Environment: real
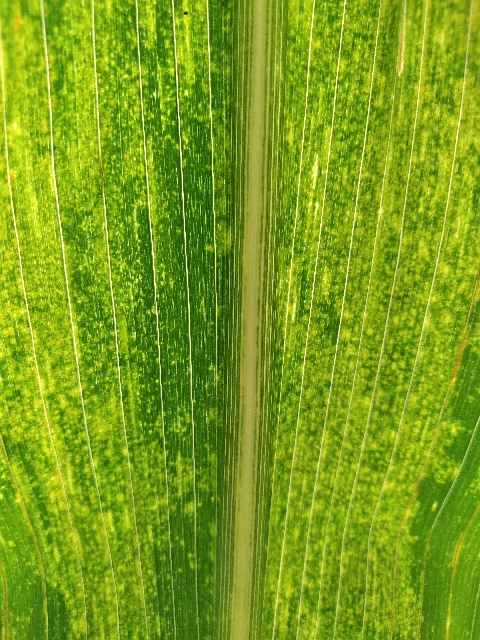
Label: lethal_necrosis